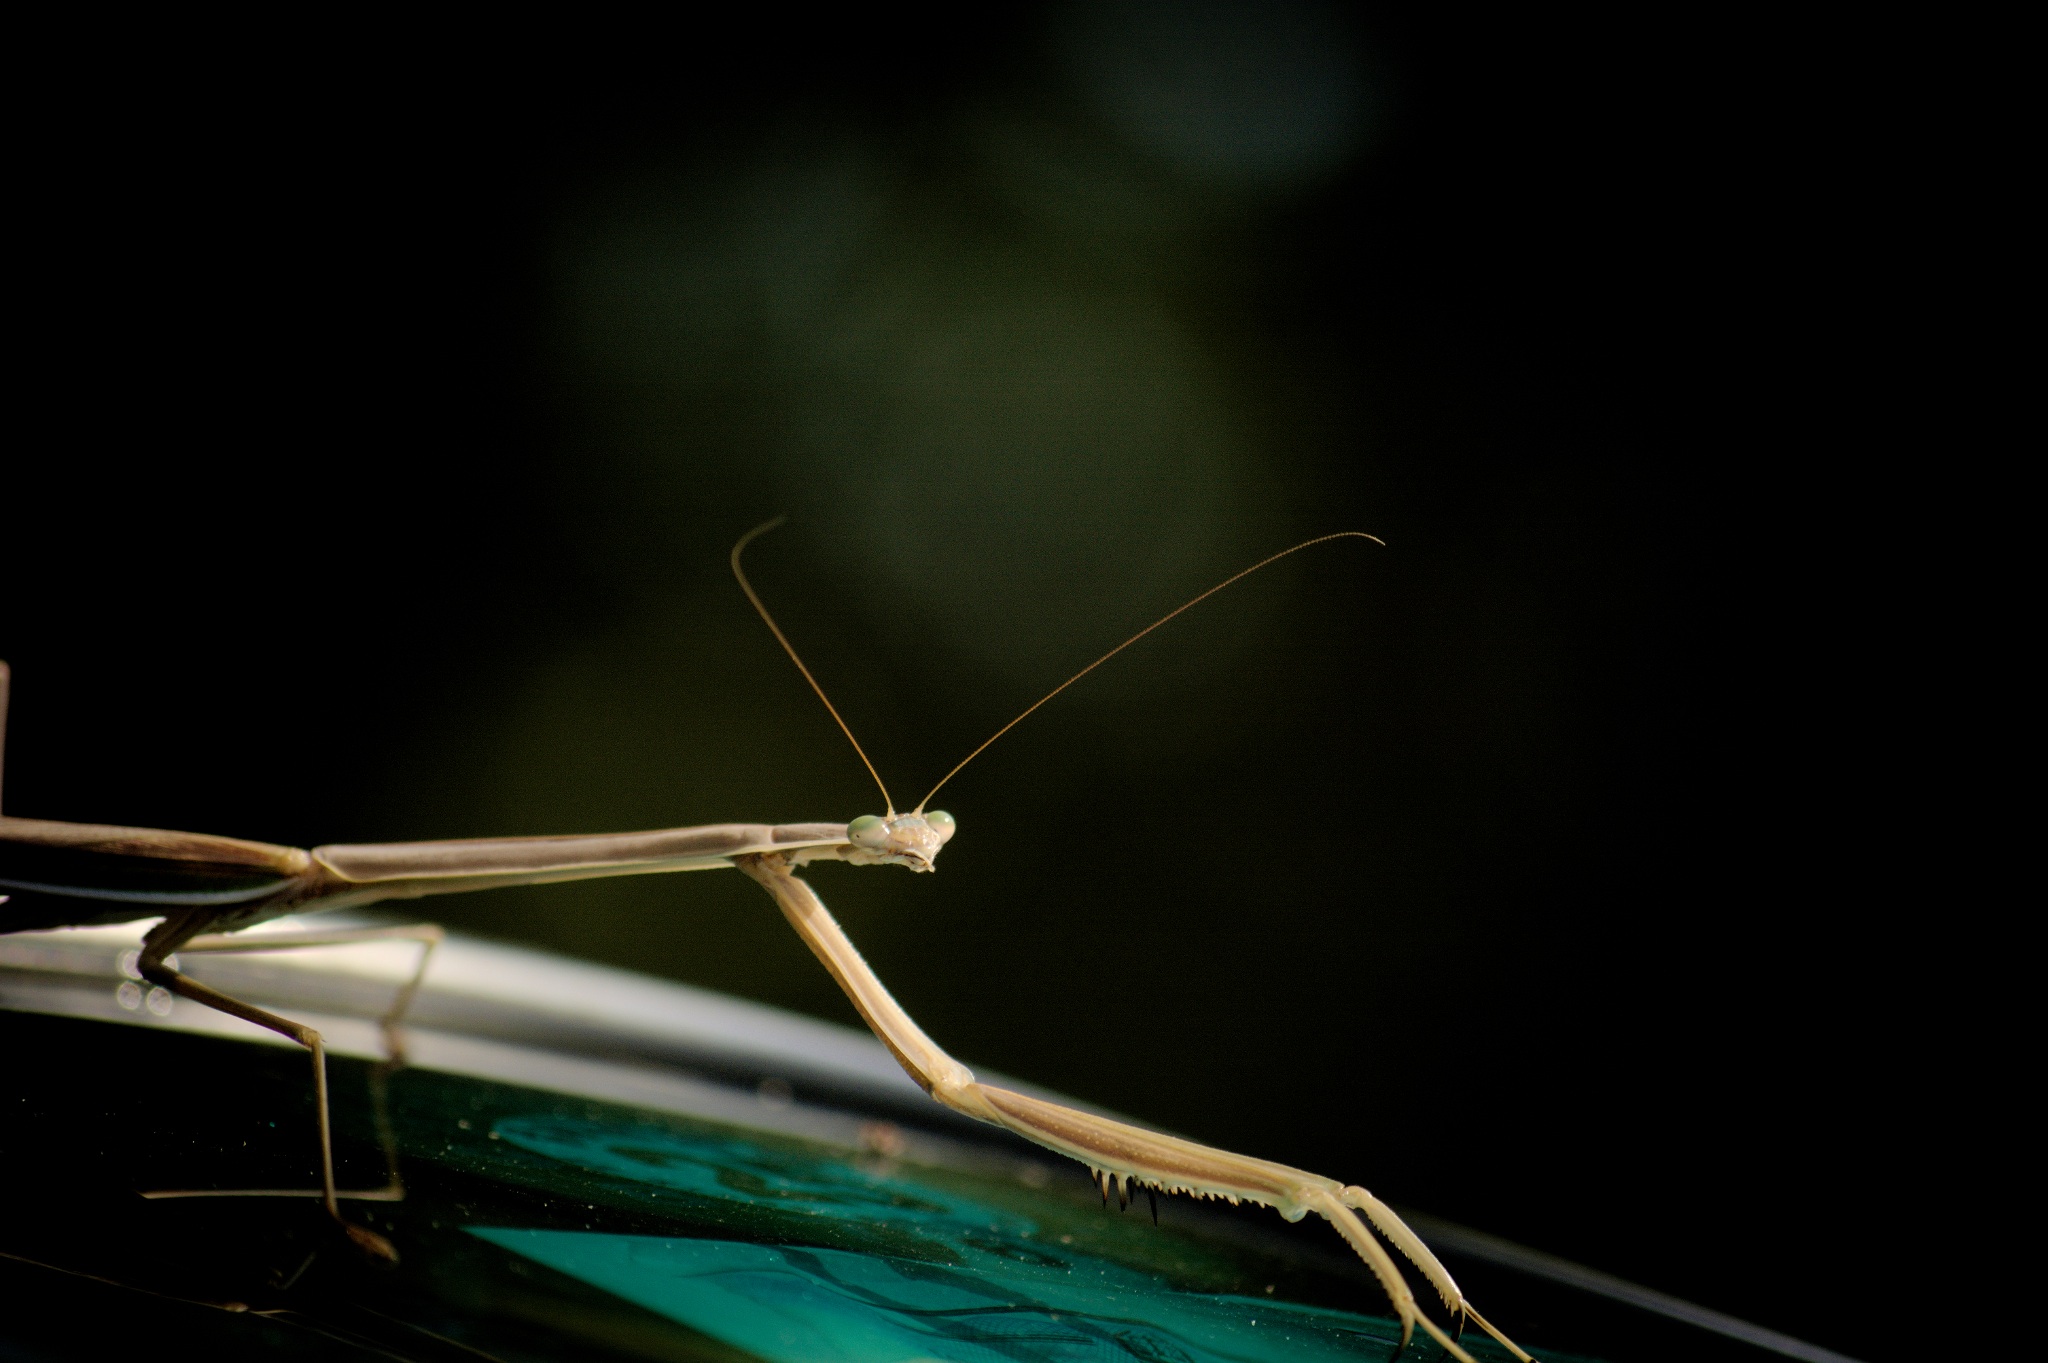
wing, light, night, photography, antenna, green, praying mantis, insect, critter, darkness, invertebrate, macro photography, computer wallpaper